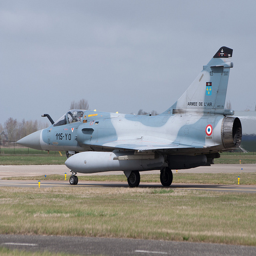
The fighter jet painted with blue camouflage is on the runway.
A jet fighter sitting on top of a field of grass.
A blue and white jet is parked next to a grassy field.
a fighter jet gets ready to take off
The fighter plane is sitting on the runway.and the nose is pointed to the east